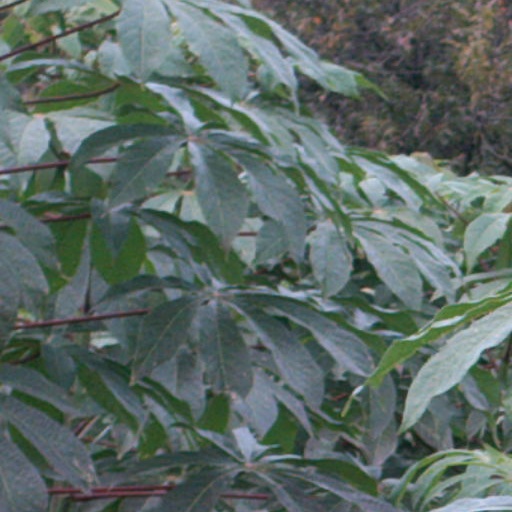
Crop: cassava